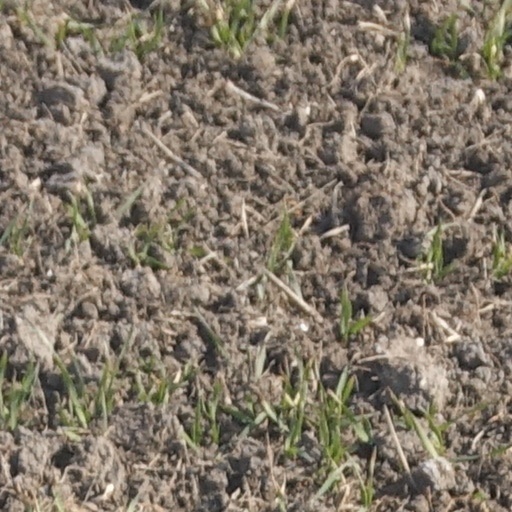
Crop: wheat